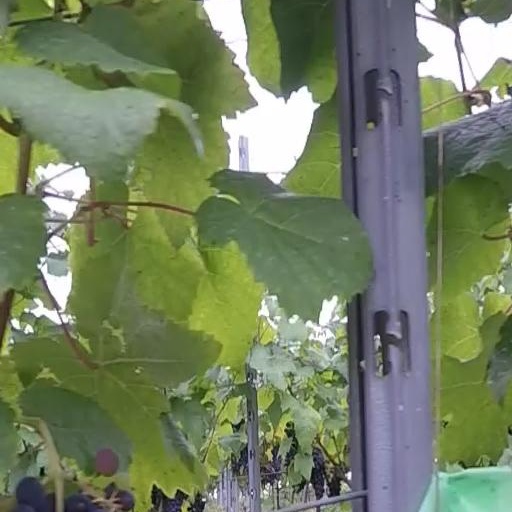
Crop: grape